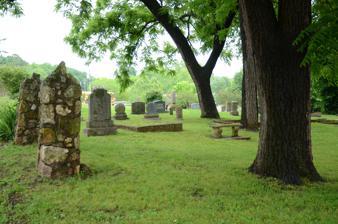
Building: Hardy Cemetery
Country: United States of America
Year built: 1888
Historic cemetery in Arkansas, United States United States historic place Hardy Cemetery Historic Section U.S. National Register of Historic Places Location in Arkansas Show map of Arkansas Location in United States Show map of the United States Location Bounded by Main St., Kelly St., Cope Ave. and Burlington RR, Hardy, Arkansas Coordinates 36°19′2″N 91°28′44″W / 36.31722°N 91.47889°W / 36.31722; -91.47889 Area 1.1 acres (0.45 ha) Built 1888 ( 1888 ) MPS Hardy, Arkansas MPS NRHP reference No. 06000089 Added to NRHP March 2, 2006 The Hardy Cemetery is the main cemetery of Hardy, Arkansas .  It is located on the south side of Main Street, east of Hardy's downtown business district.  The cemetery is about 1.6 acres (0.65 ha) in size.  When the city of Hardy was laid out in 1883, a 1.1-acre (0.45 ha) parcel of land for the cemetery was donated by one of its founders, Walker Clayton.  This was expanded by about 1/2 acre in 1979, with the donation of land by members of the Biggers family.  The original portion of the cemetery, where a number of Hardy's founders and later leading citizens are buried, was listed on the National Register of Historic Places in 2006. See also National Register of Historic Places listings in Sharp County, Arkansas References